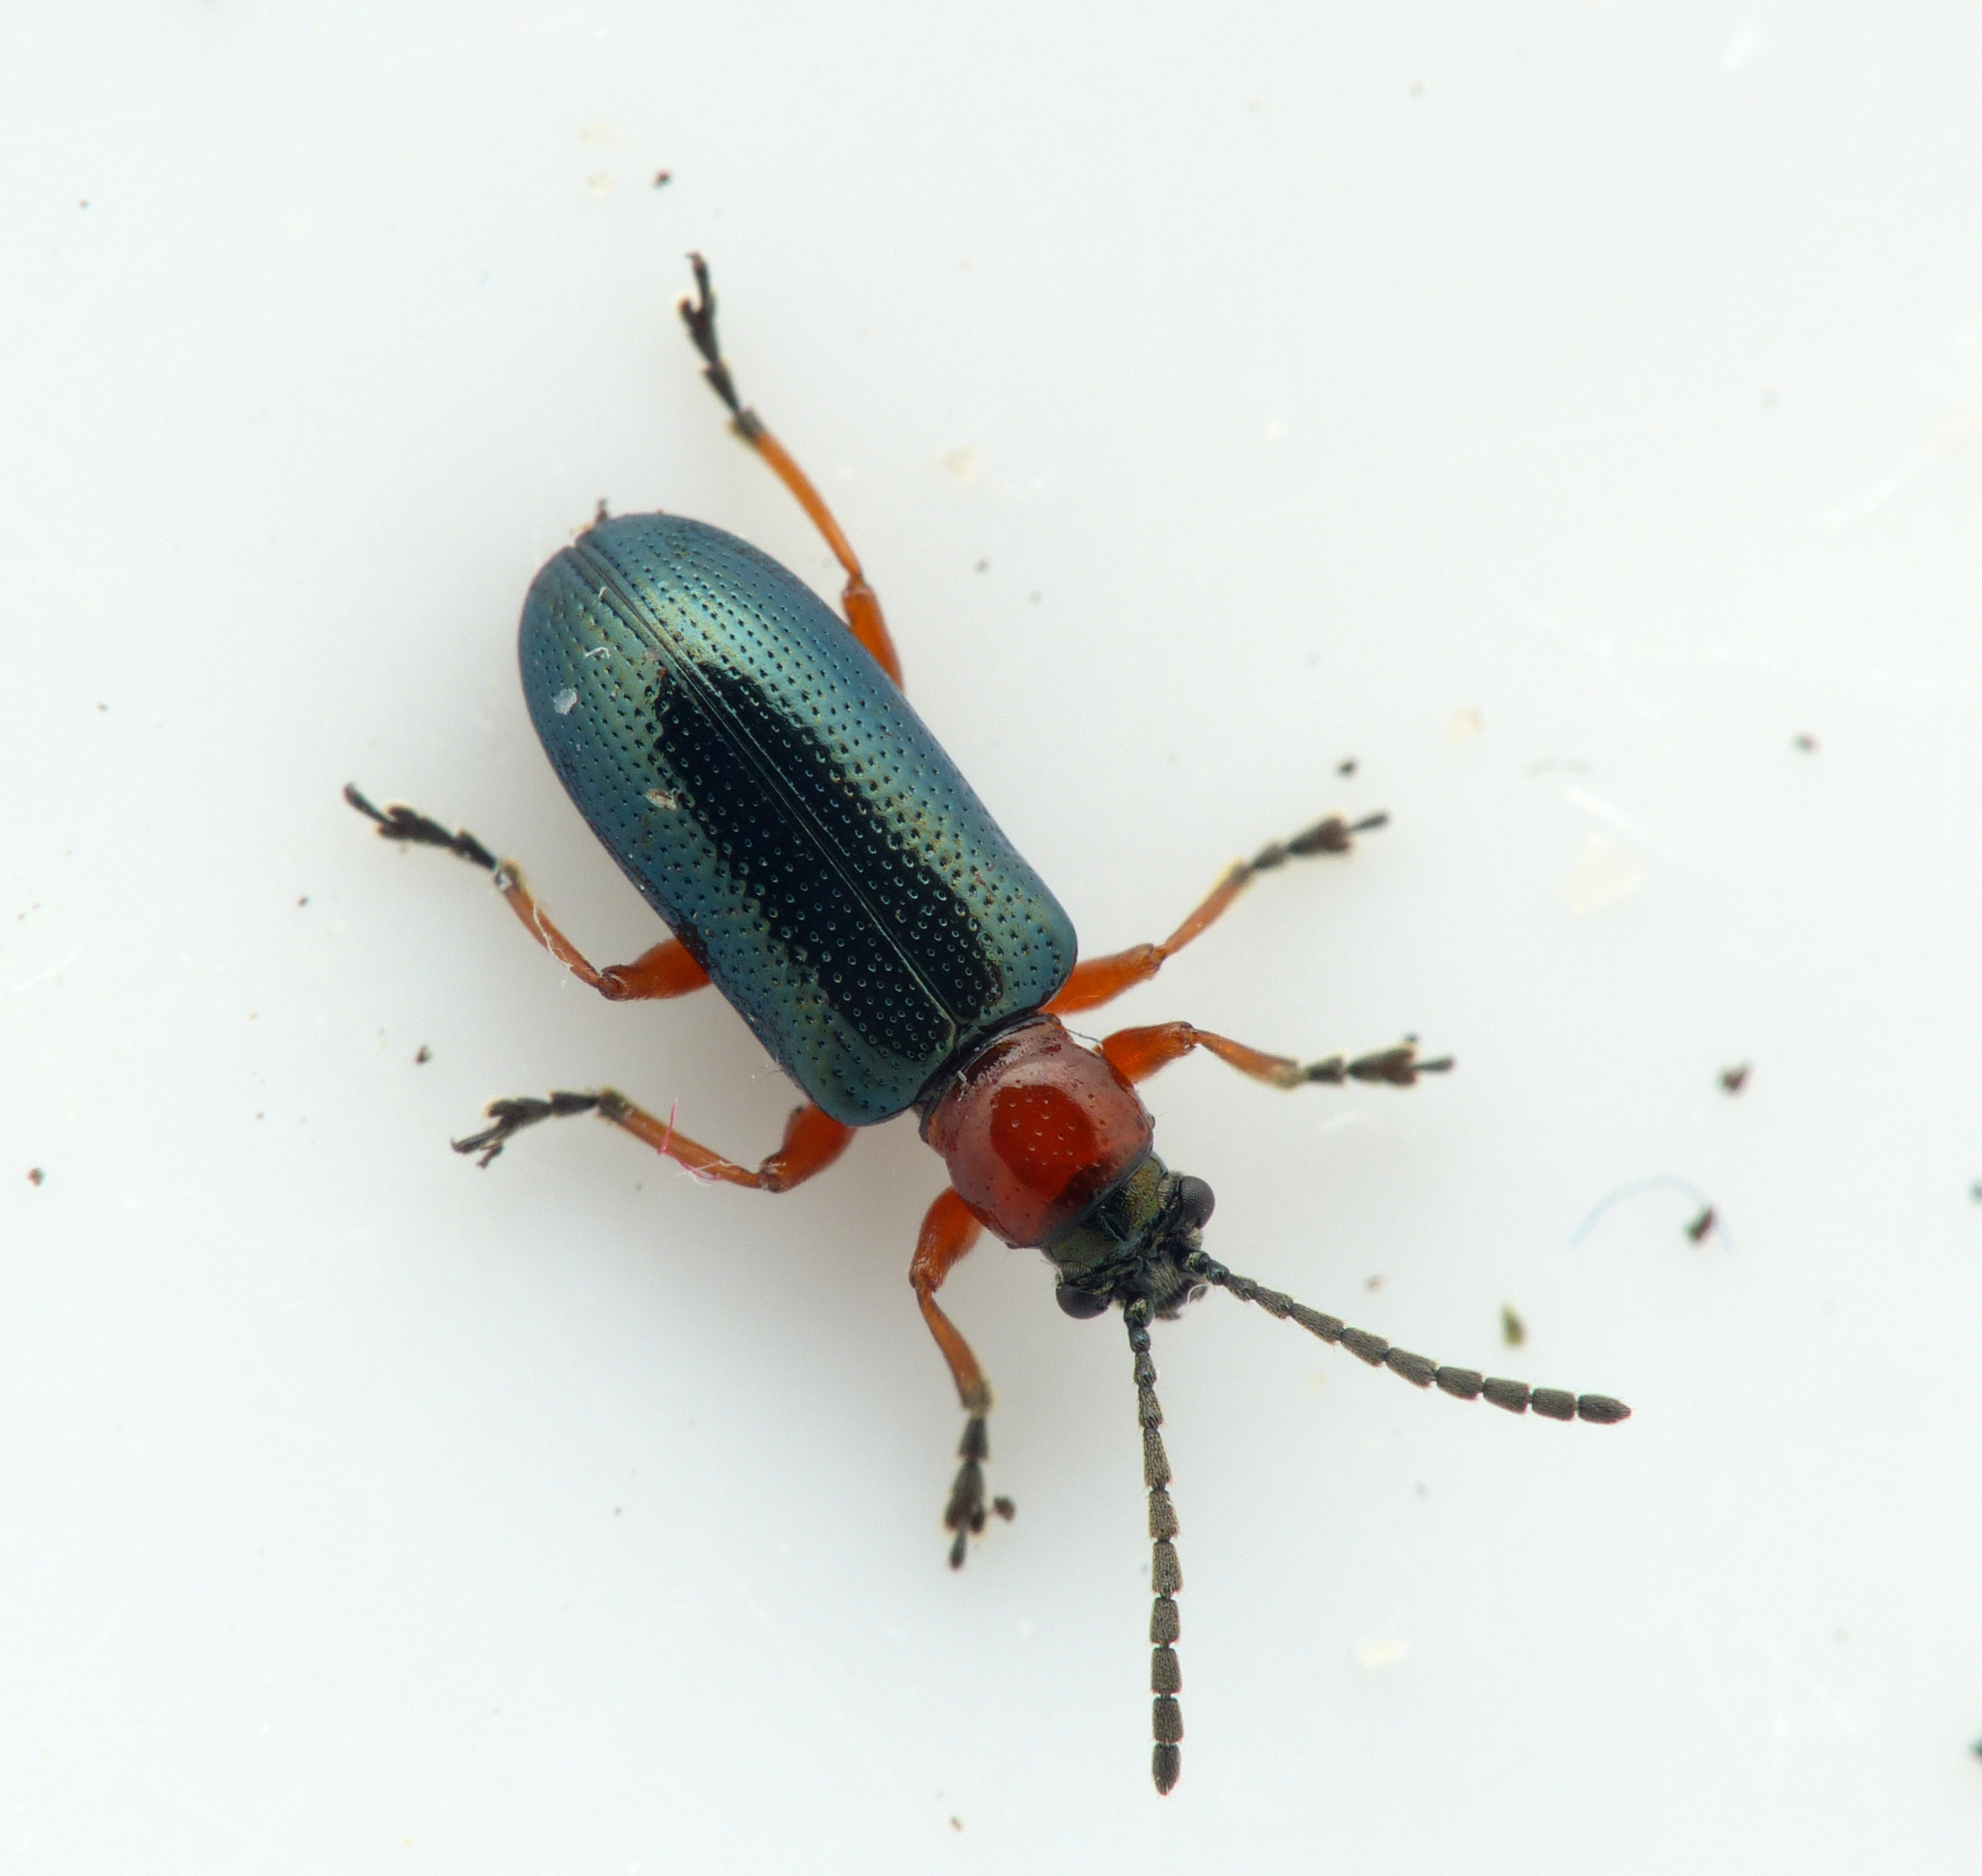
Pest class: cereal_leaf_beetle